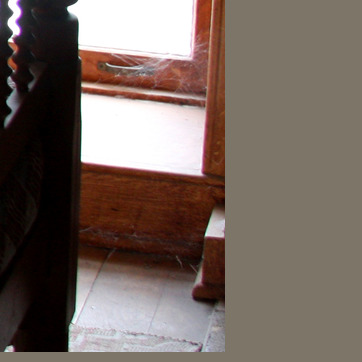
Material: wood